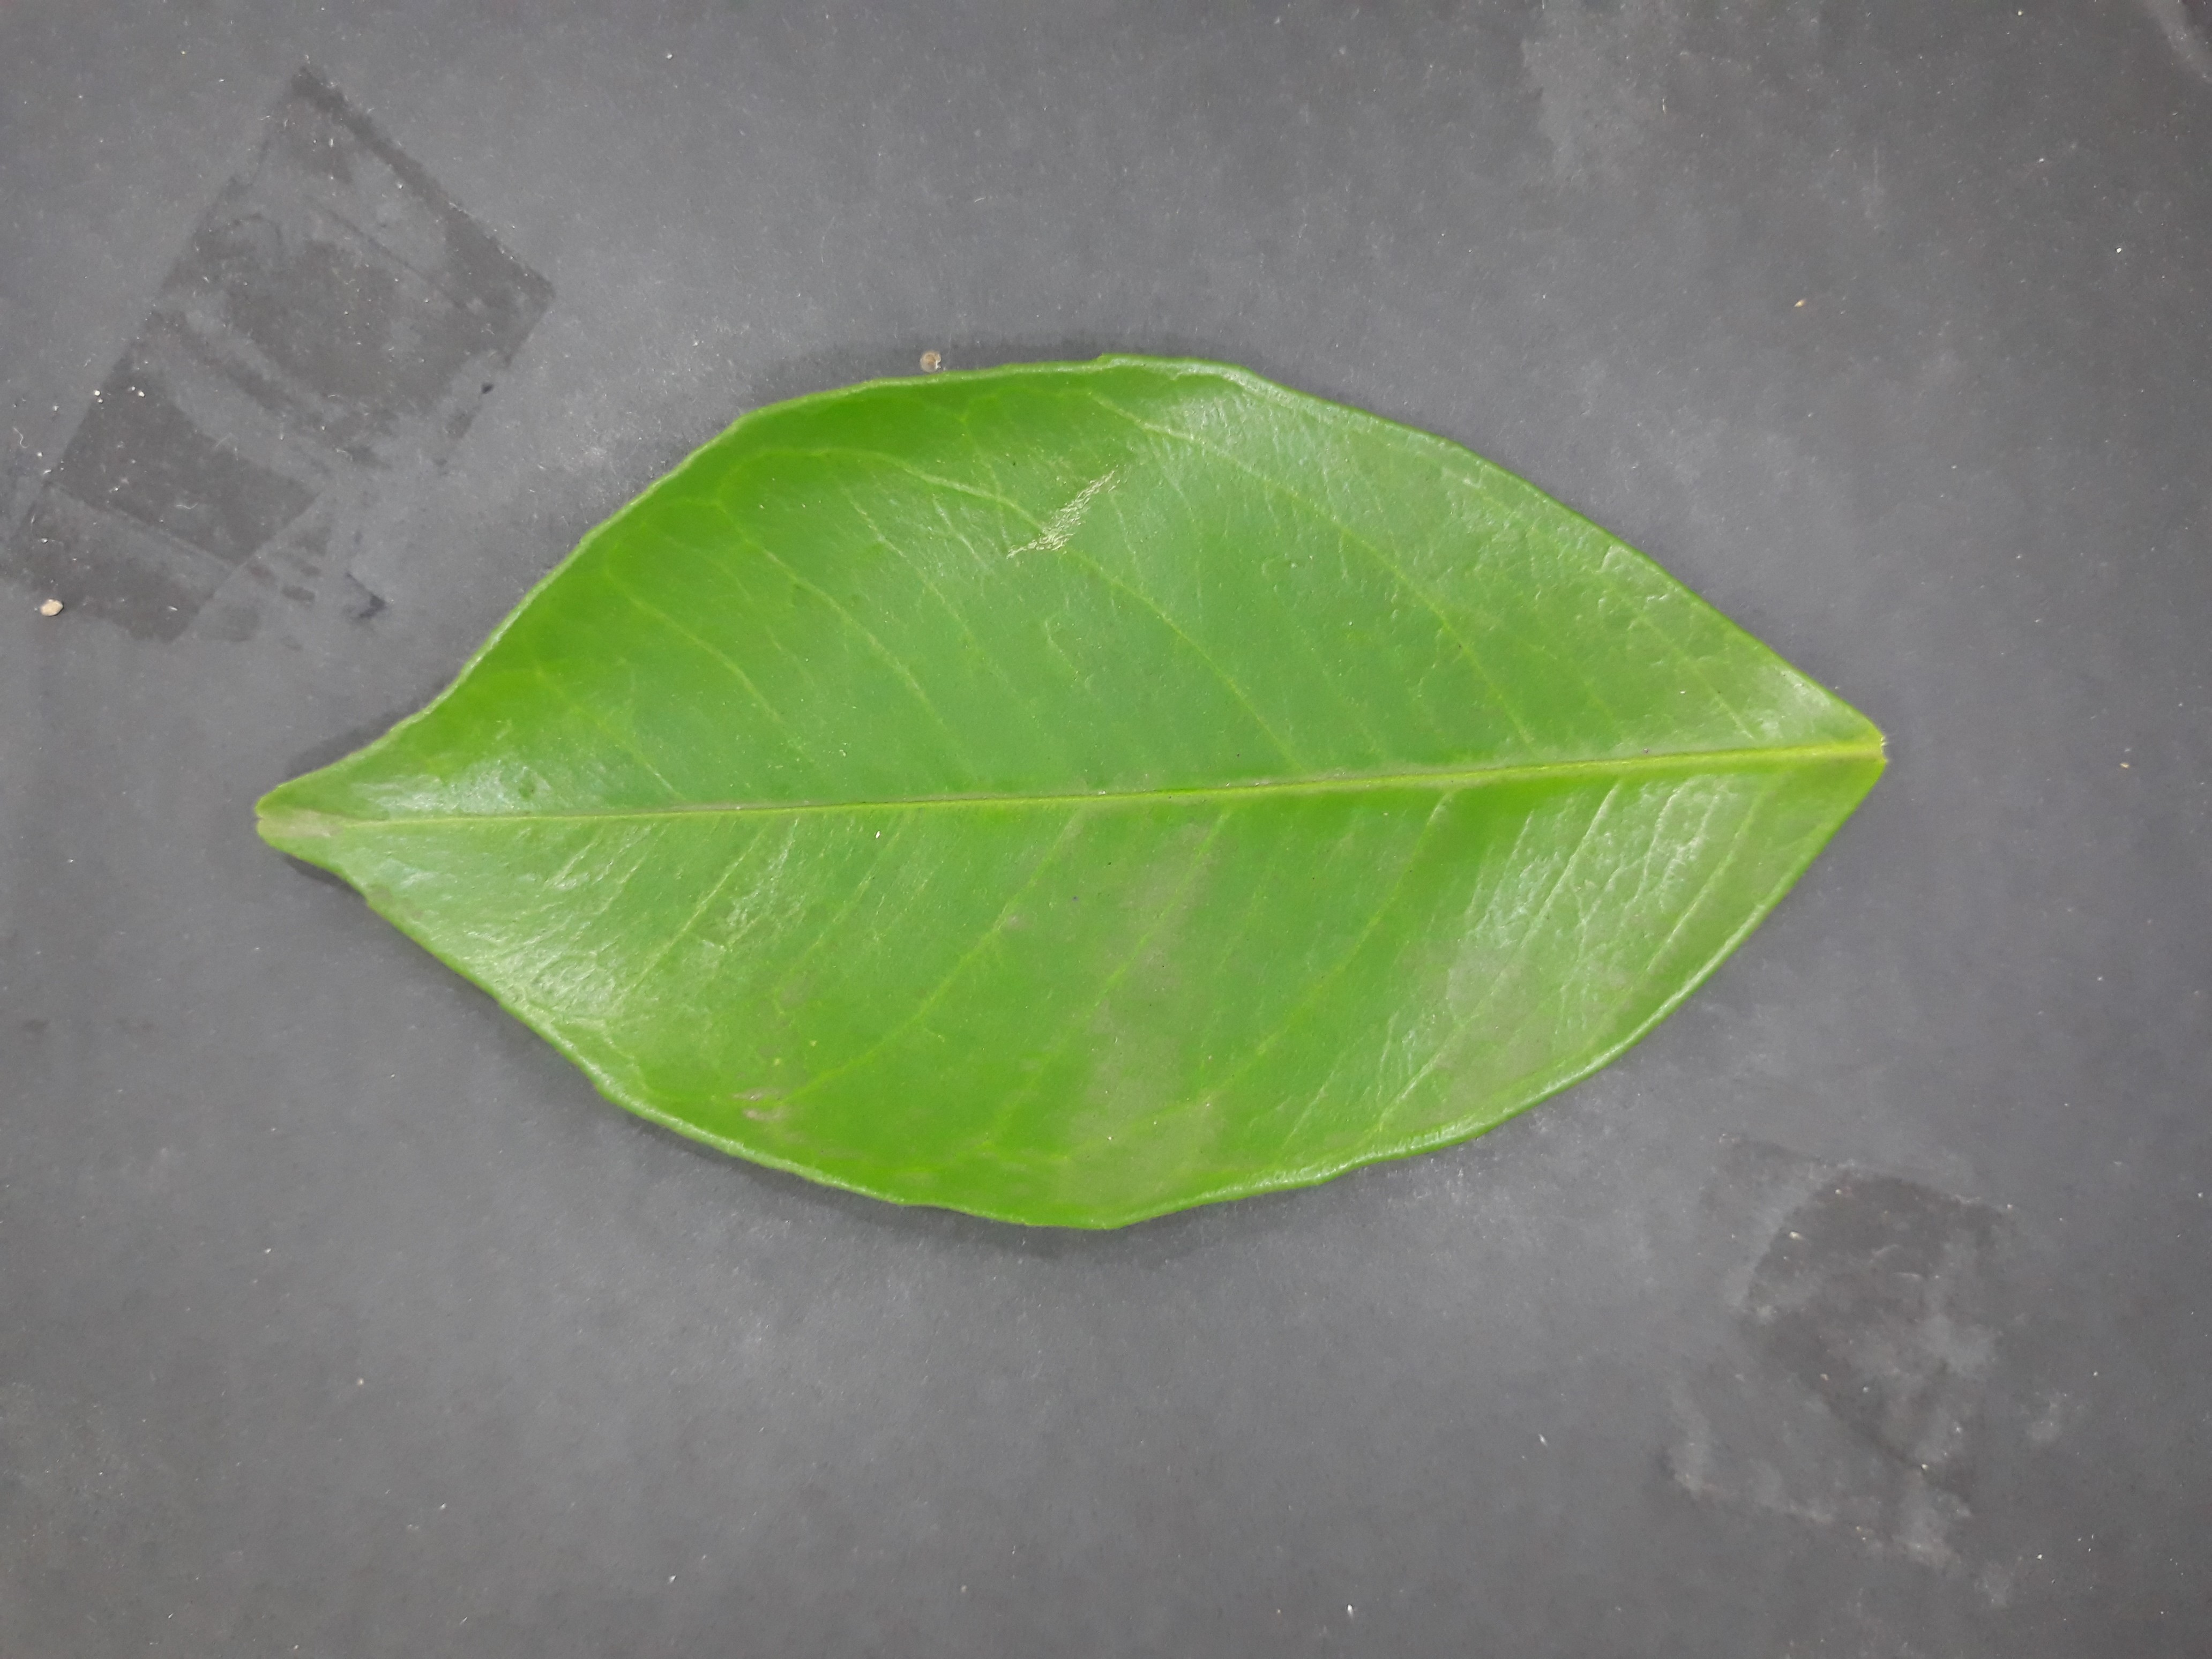
Label: Healthy